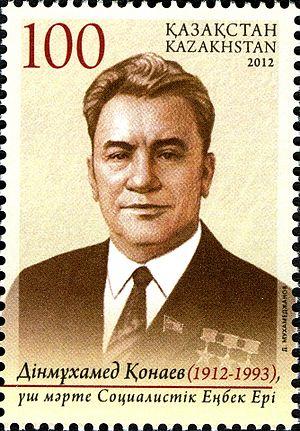
Le Kazakhstan, en forme longue la république du Kazakhstan, est un pays situé majoritairement au nord de l'Asie centrale et en partie en Europe de l'Est. Sa capitale est Noursoultan, anciennement nommée Astana.